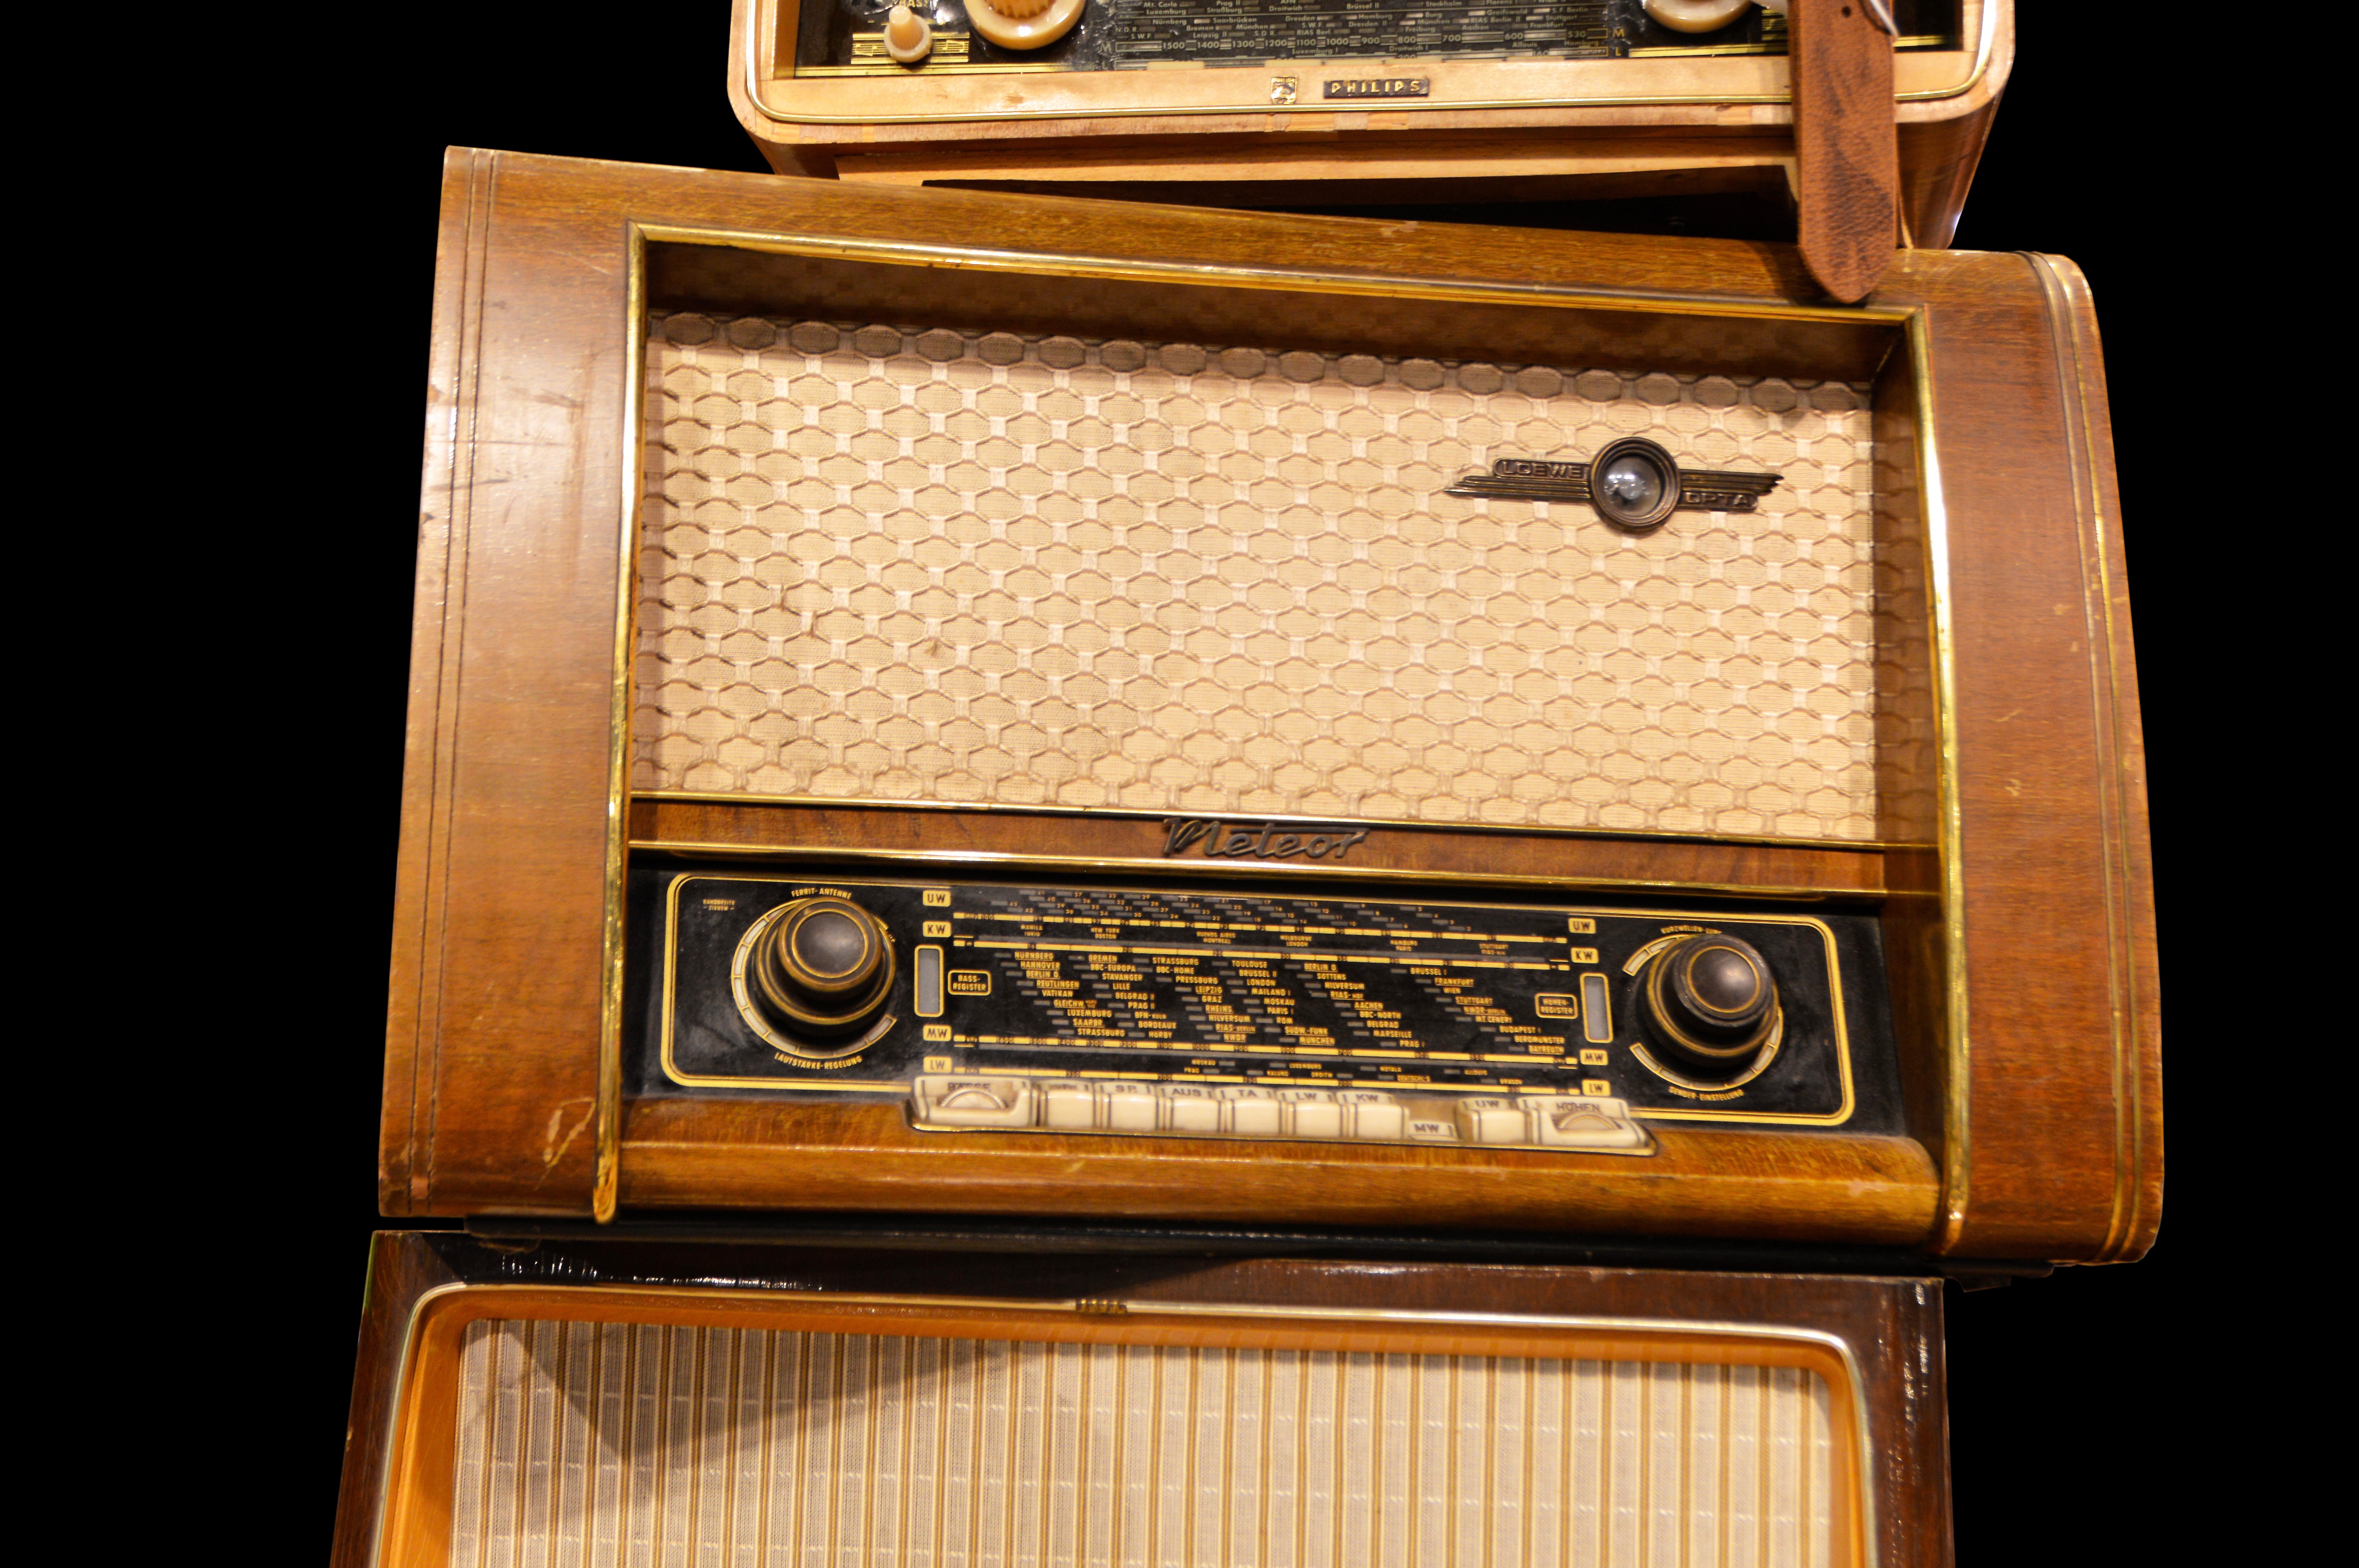
technology, antique, decoration, nostalgia, musical instrument, radio, deco, pipe, oldtimer, 50s, receiver, tubes radio, folk receiver, nostalgia radio, electronic device, communication device